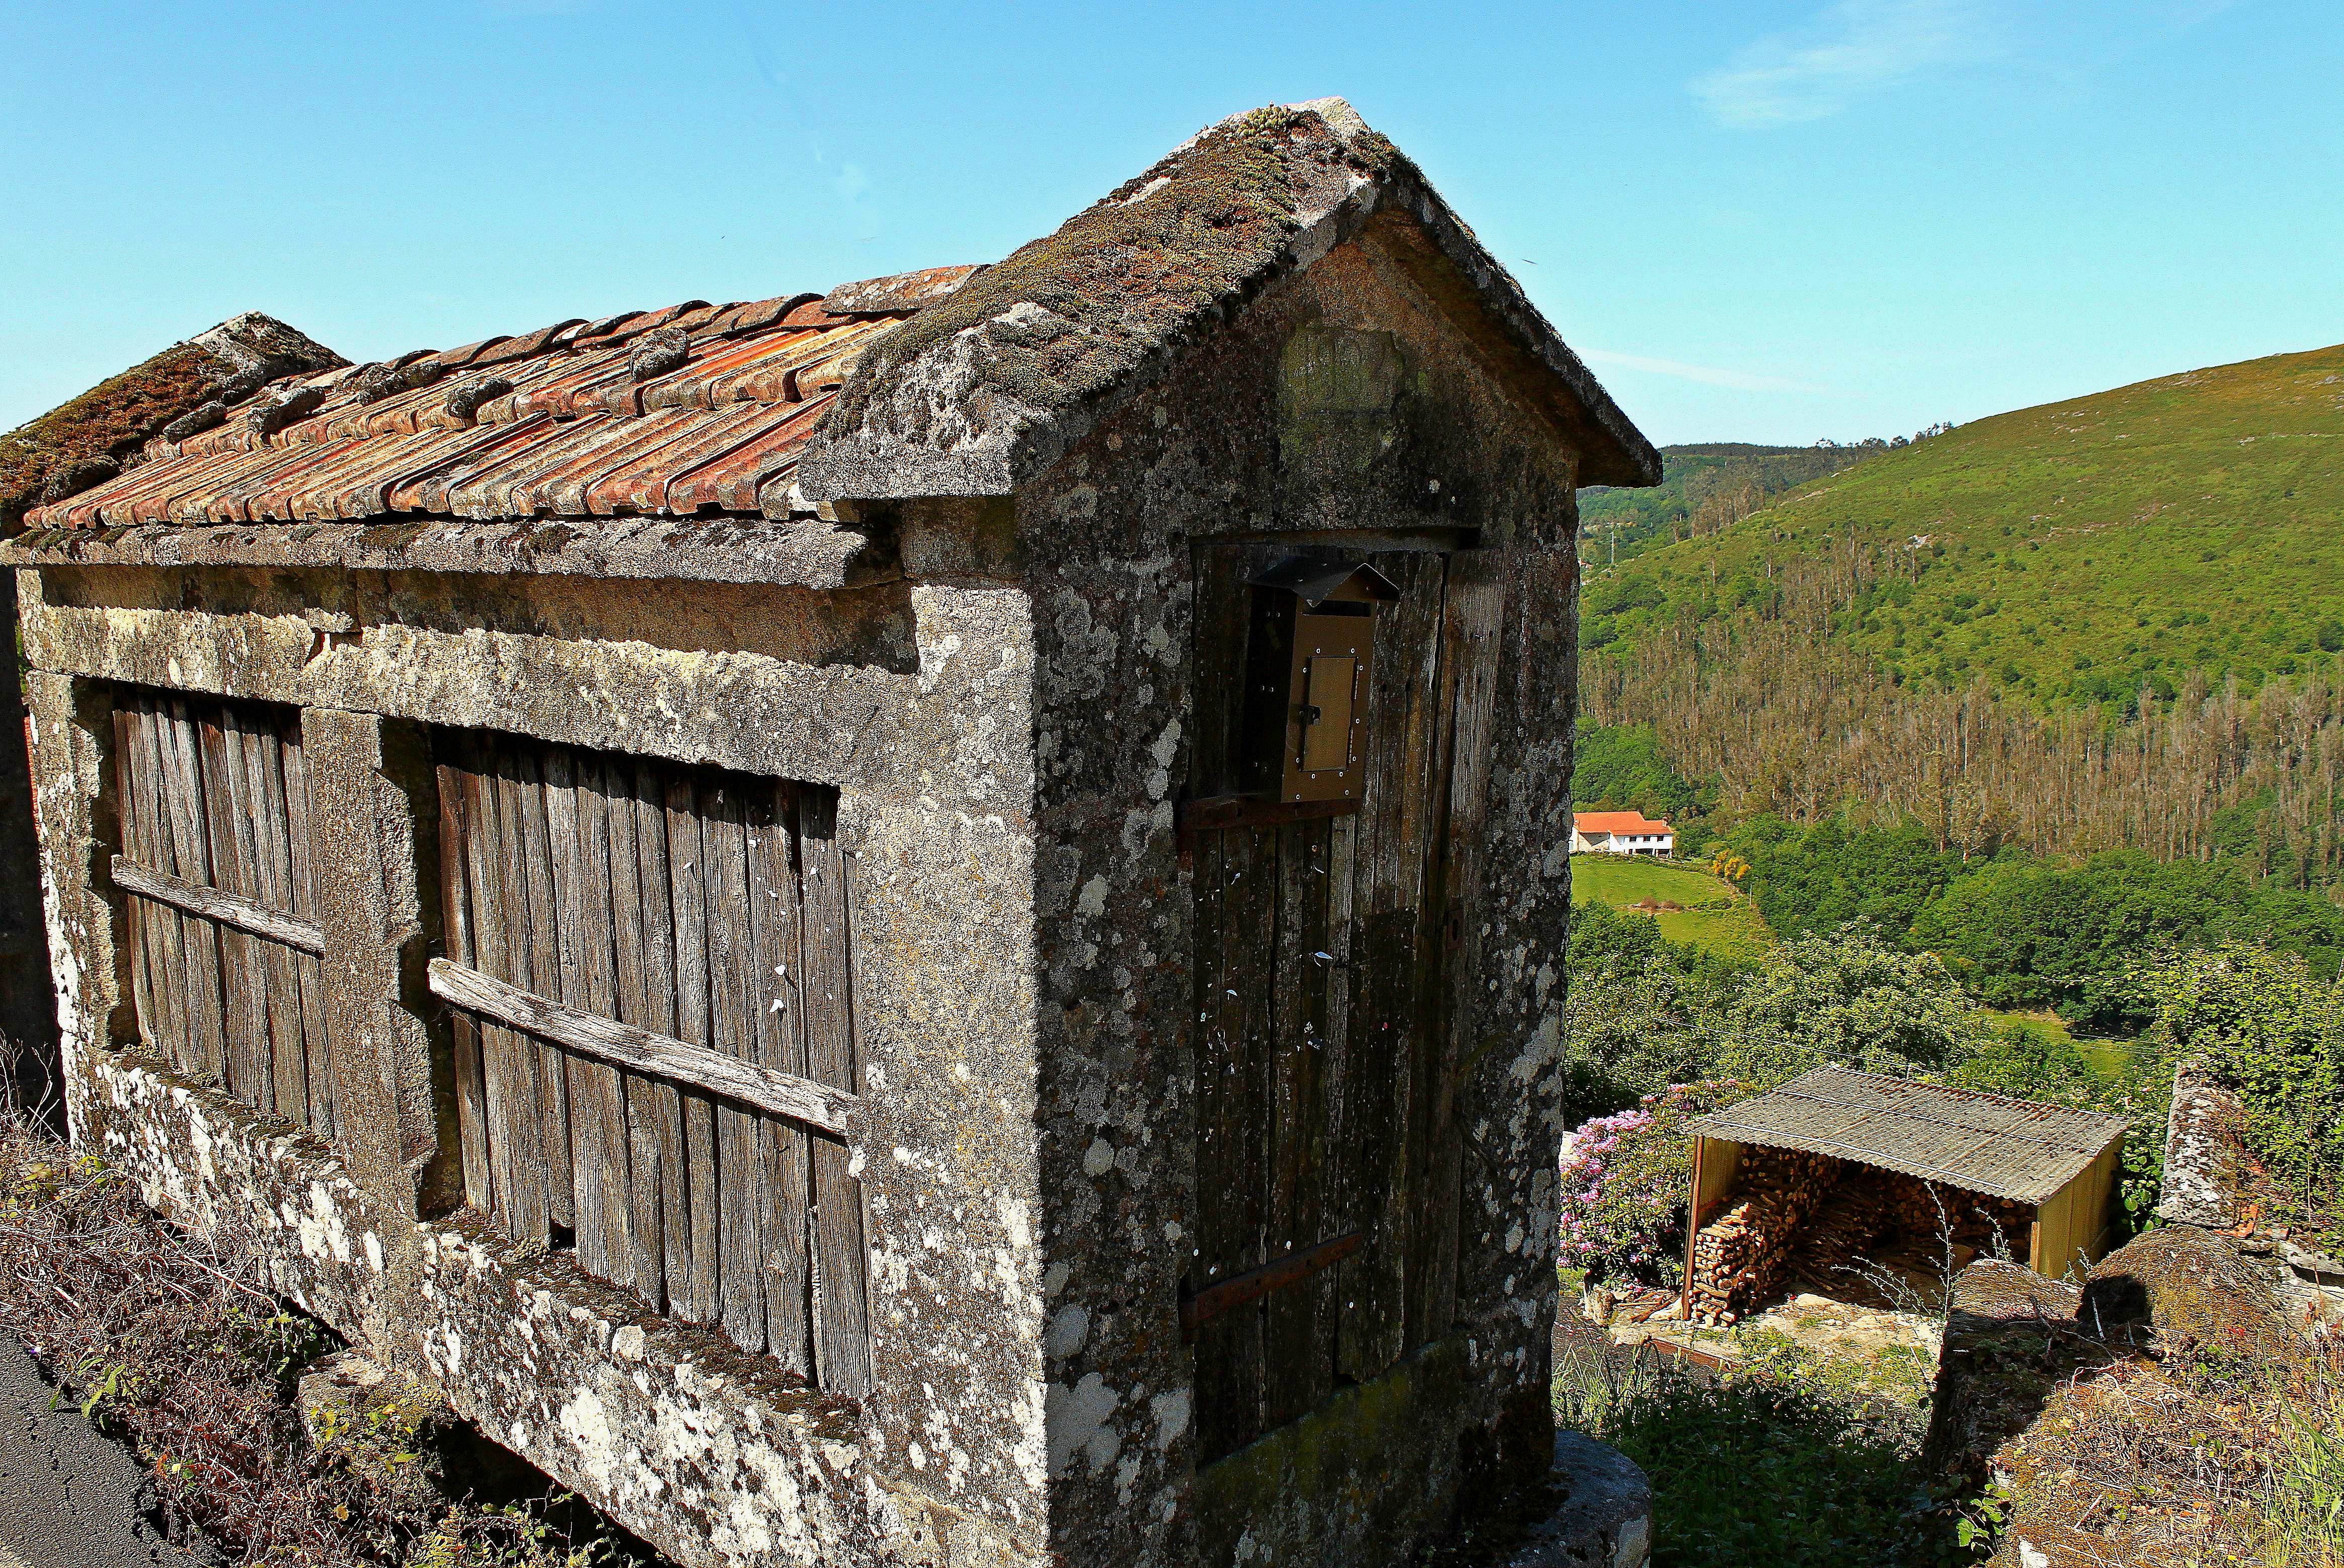
rock, house, building, hut, village, shack, cottage, property, chapel, ruins, estate, ggl1, gaby1, carros, canastros, horreos, rural area